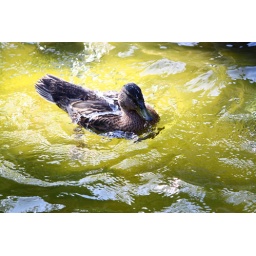
Ducks in front of new place in lake forest ca